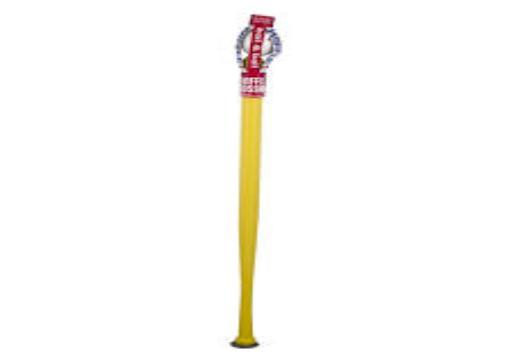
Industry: Sports